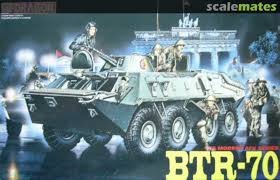
Label: BTR